Oscar Walter Farenholt

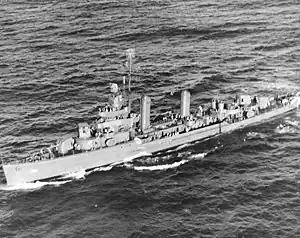
USS "Farenholt" (DD-491), commissioned in 1942

During the Spanish–American War, Farenholt was put in command of . The ship was an old vessel with about 50 crew members. "Monocacy" was once said to be "only fit for a museum shelf." His ship was used as base of procurement at Shanghai for Dewey's fleet. Farenholt spent no time in the Caribbean during the war, even though that was where the majority of the fighting took place. He was given the task of obtaining a source for coal and supplies for the Asiatic Squadron through a Chinese intermediary. The efforts were kept secret, because this was against the neutrality laws.